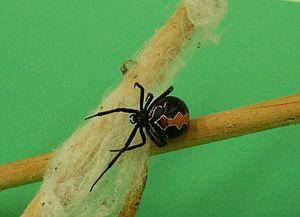
Latrodectus katipo est une espèce d'araignées aranéomorphes de la famille des Theridiidae.